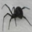
Label: spider